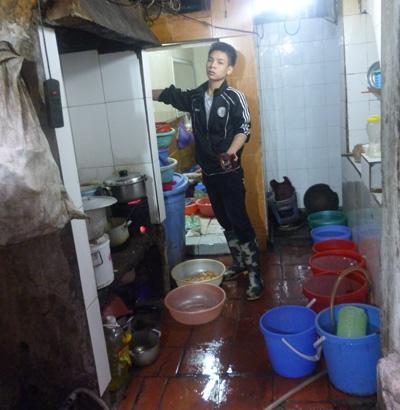
tường nhà ở xung quanh chàng trai đều có màu trắng